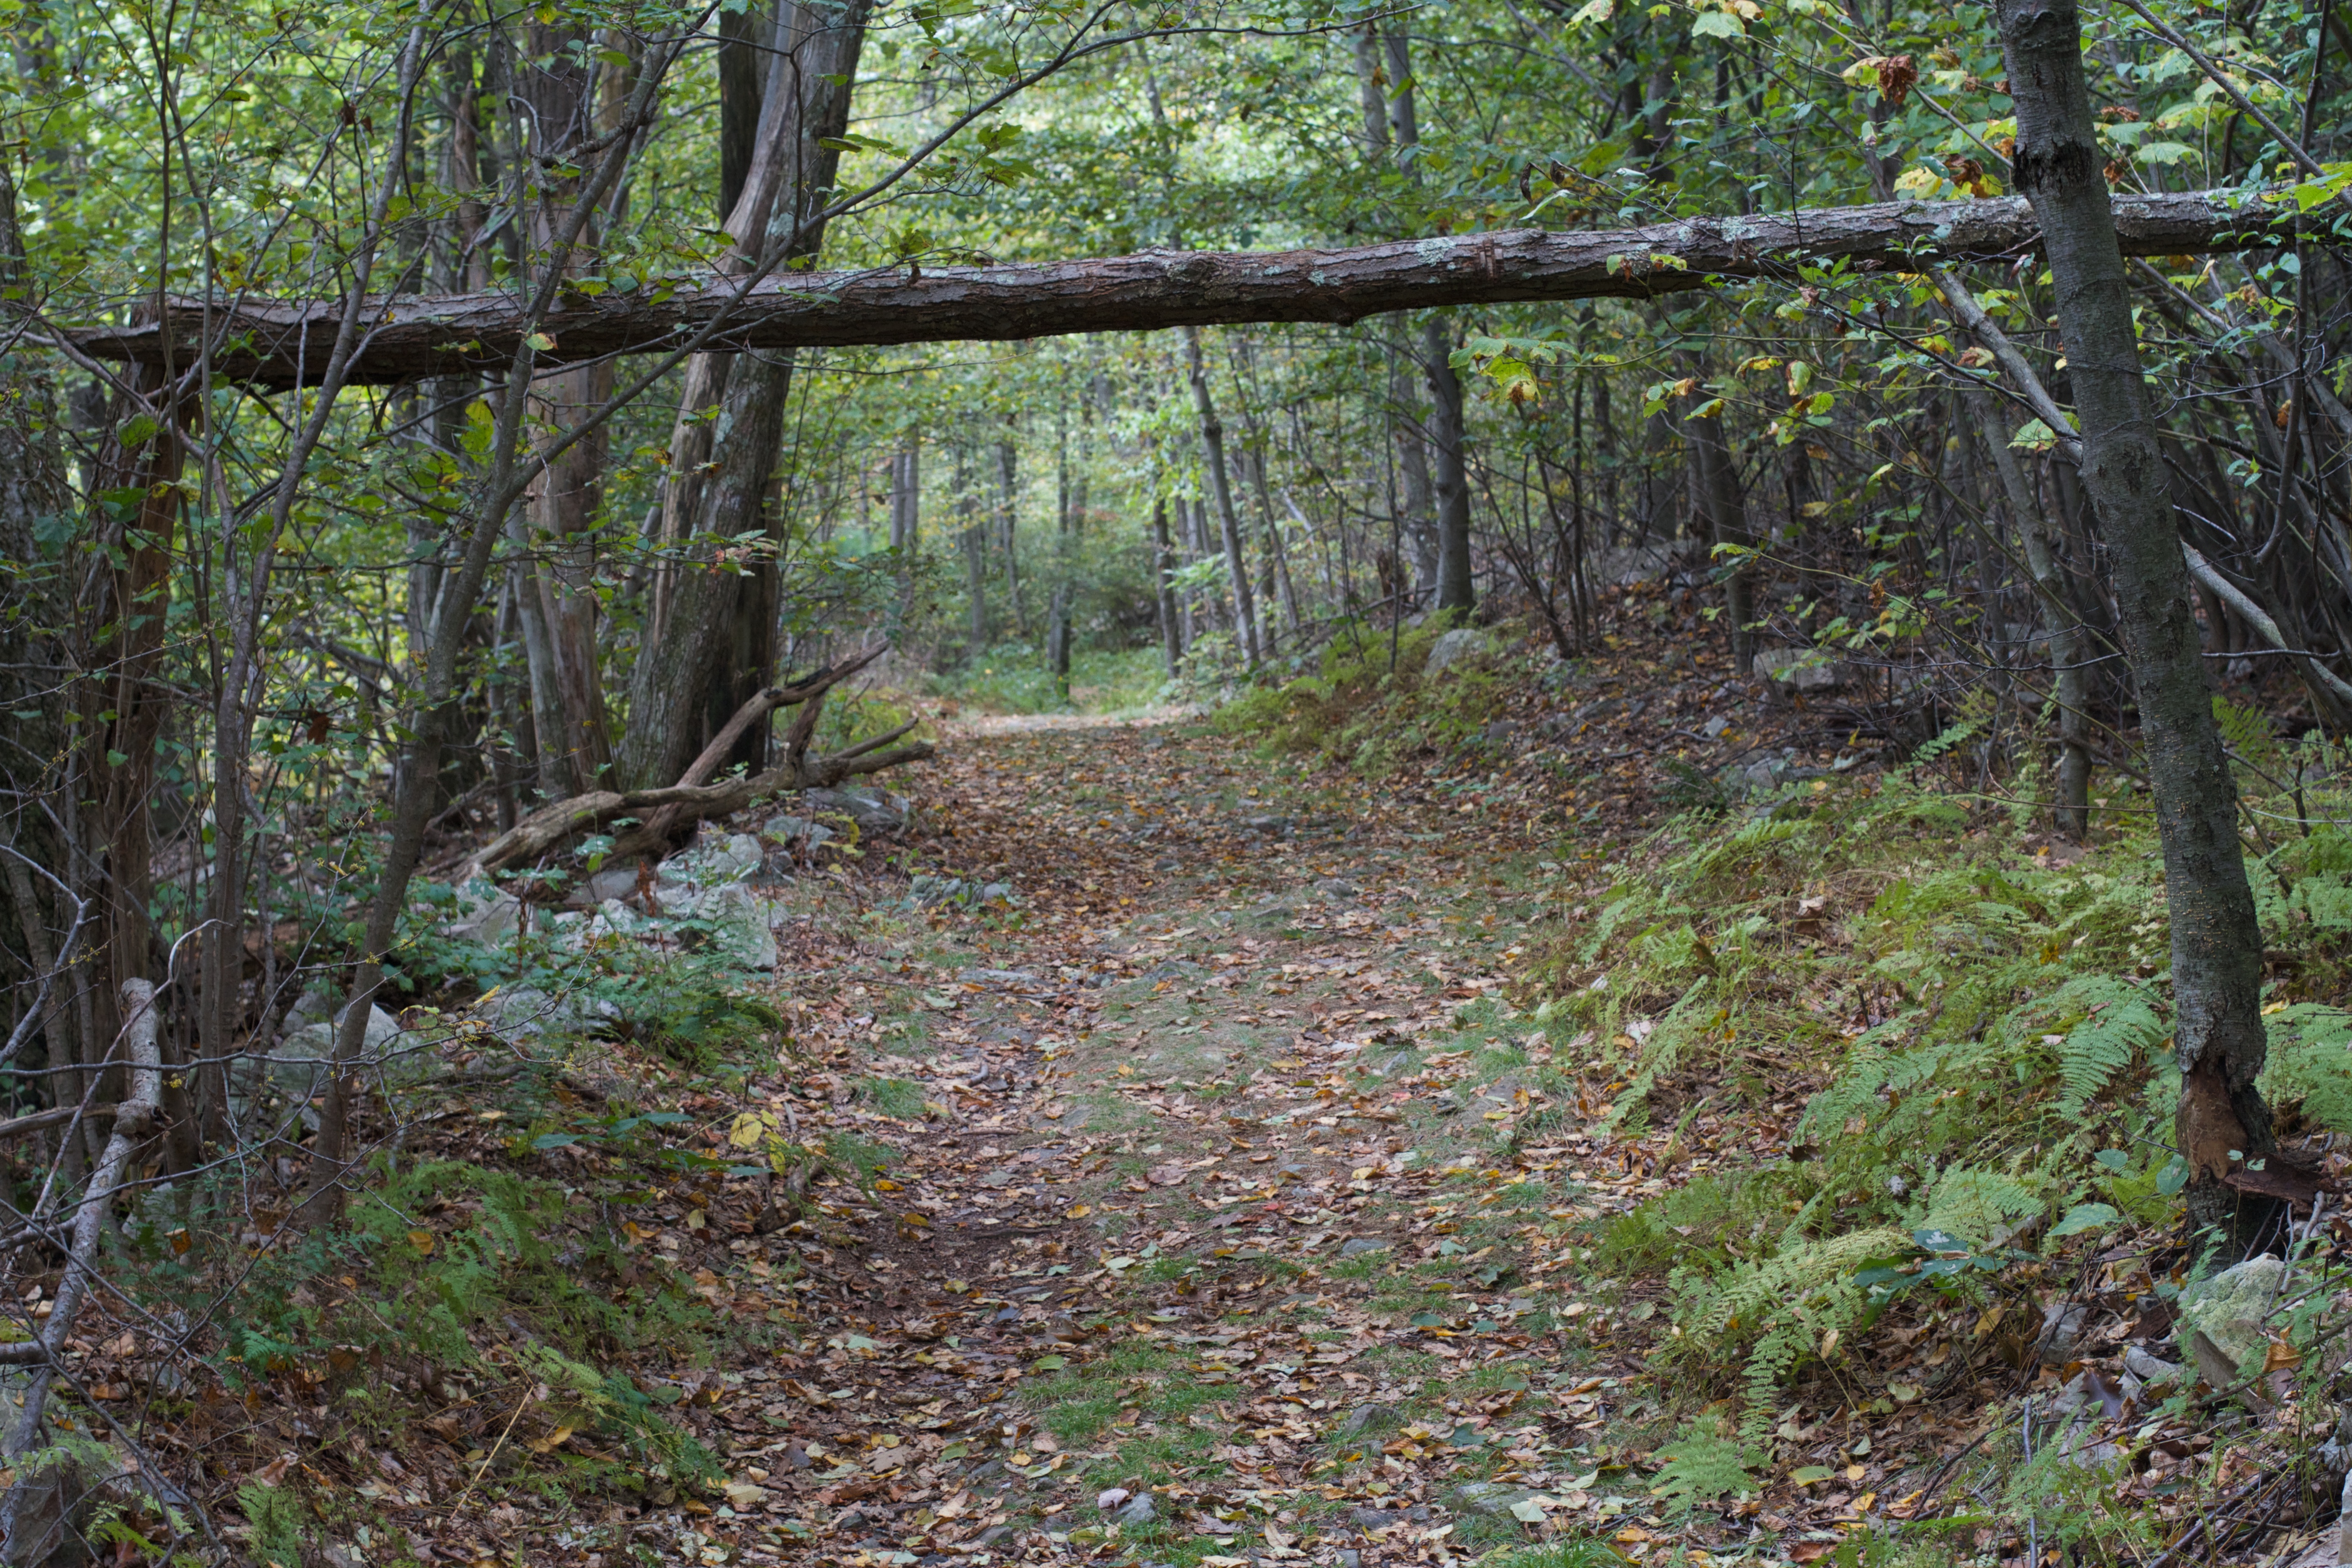
tree, forest, wilderness, trail, stream, jungle, rainforest, deciduous, woodland, habitat, ecosystem, biome, old growth forest, natural environment, temperate broadleaf and mixed forest, temperate coniferous forest